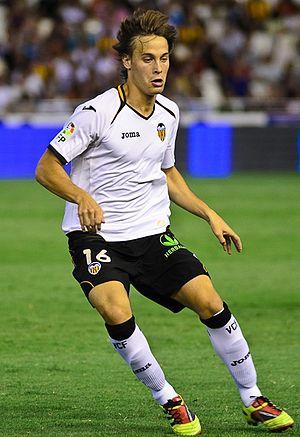
Sergio Canales Madrazo, né le 16 février 1991 à Santander est un footballeur international espagnol qui évolue au poste de milieu de terrain offensif au Real Betis.